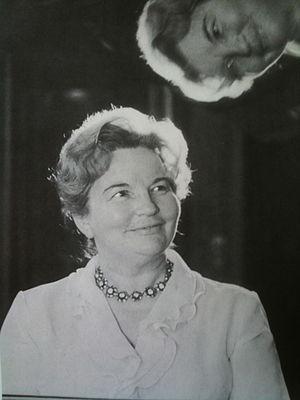
Nadia Tagrine
28 février : Kullervo d'Armas Launis, créé à Helsinki.
7 février : création de Lamentate d'Arvo Pärt à la Tate Modern de Londres par le London Sinfonietta et Hélène Grimaud au piano.
Nadia Tagrine, née le 13 juillet 1917 à Paris 14ᵉ et décédée le 1ᵉʳ juin 2003 à Château-Thierry, est une pianiste franco-russe.